Lincoln Fields station

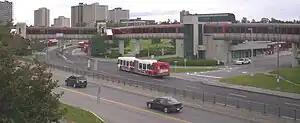

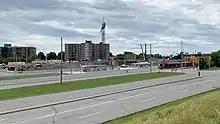
Lincoln Fields station during LRT Stage 2 construction (July 2021)

Lincoln Fields station is a station on Ottawa's transitway located at Carling Avenue and the Kichi Zībī Mīkan. It is adjacent to the now-shuttered Lincoln Fields Shopping Centre. It is the main western hub of the transitway system and. Prior to Stage 2 O-Train construction, it had a ticket sales and information office as well as a small convenience store. The transitway routes branch off in two directions: westward to Kanata and Stittsville, and southward to Barrhaven.